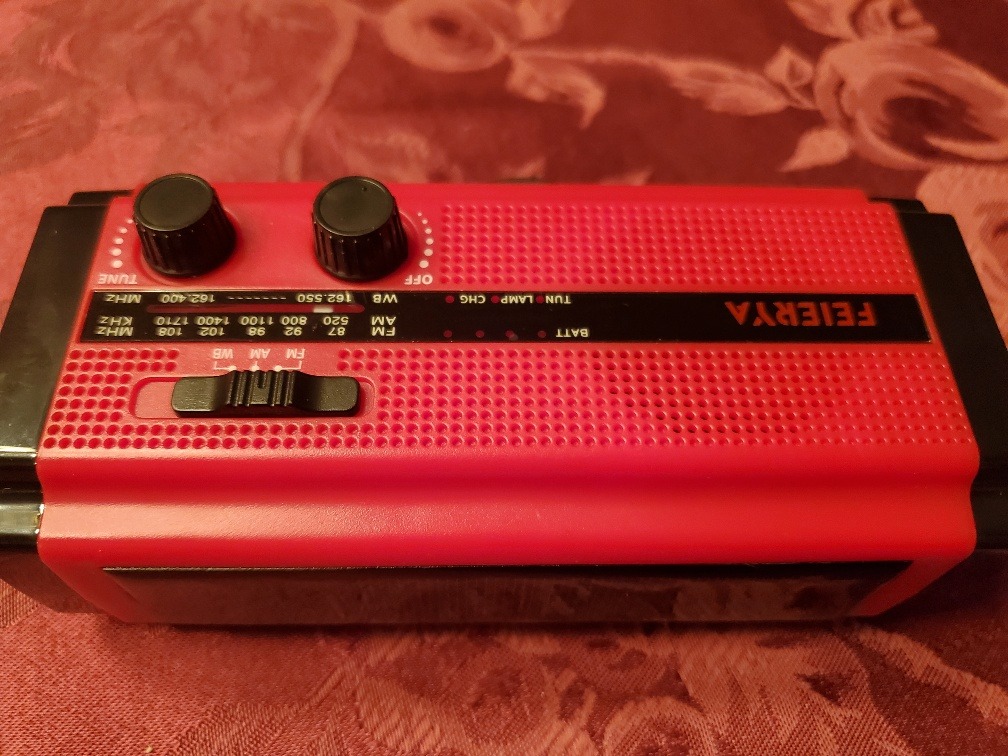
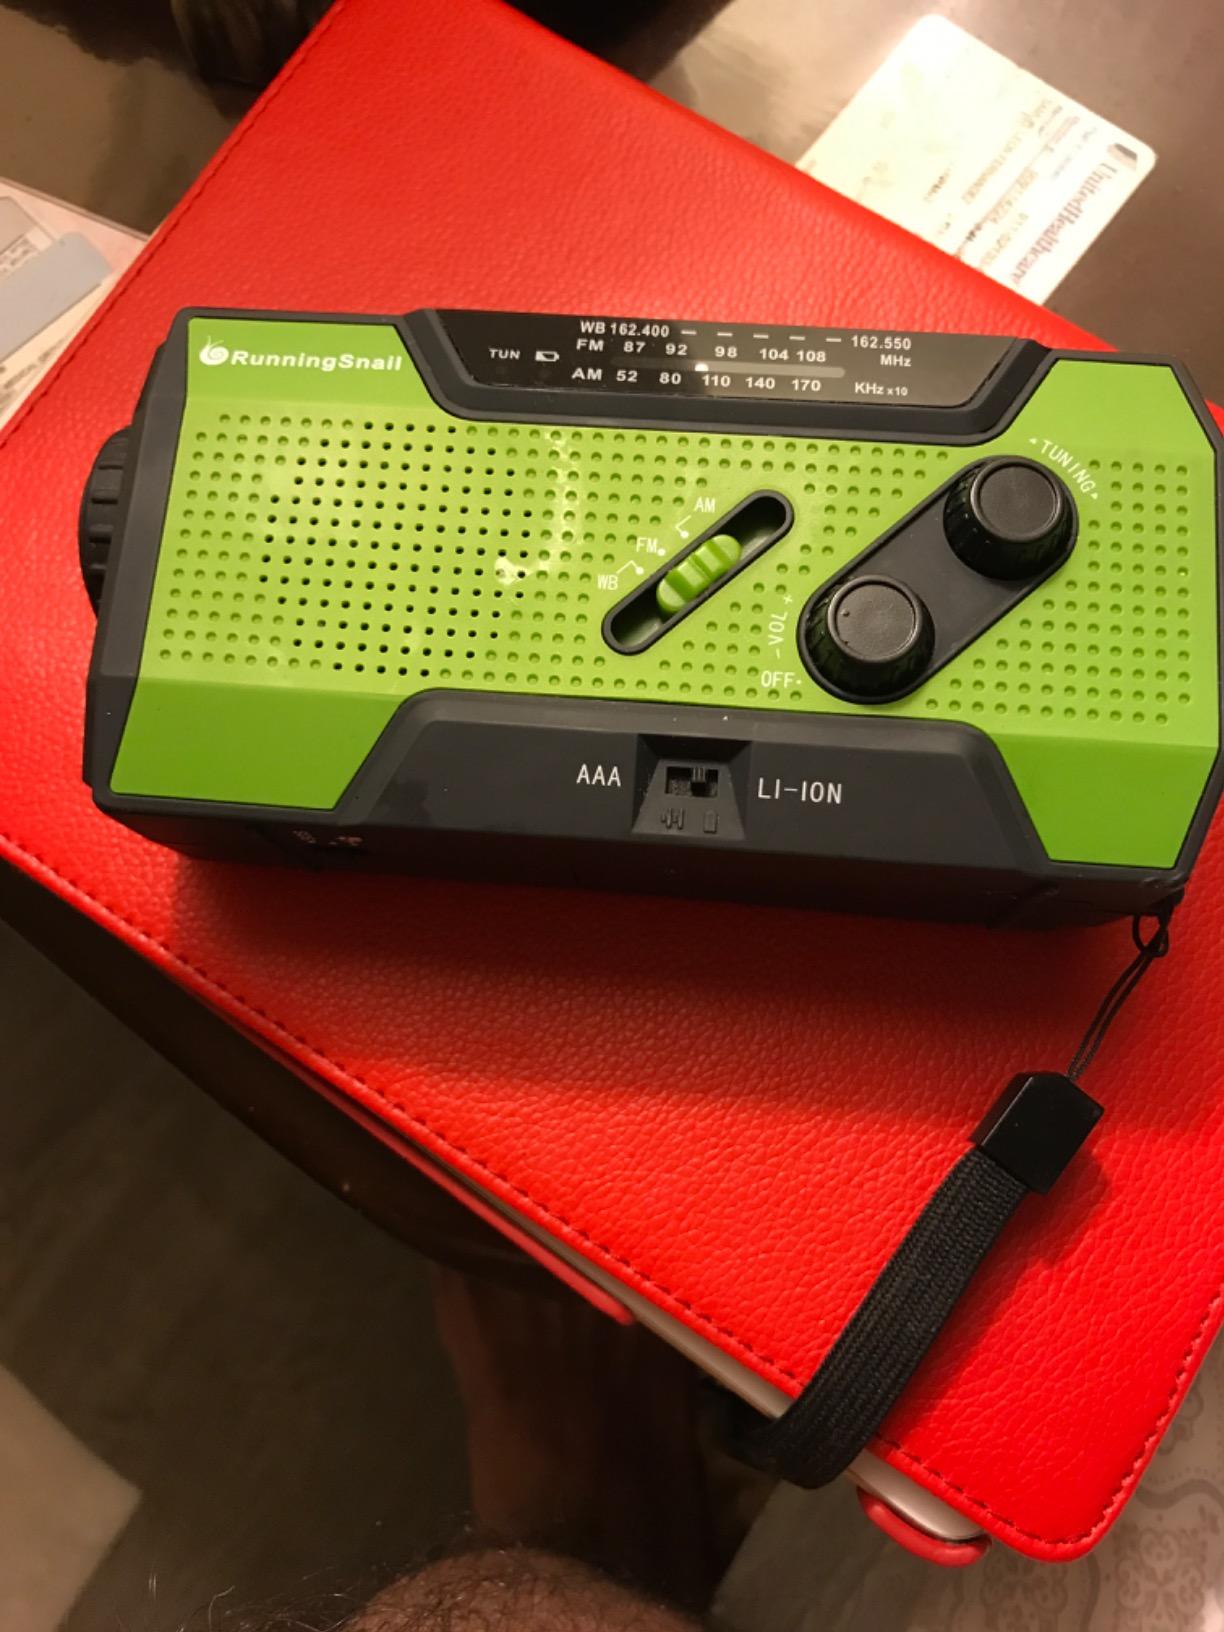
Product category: radio
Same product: no